Domestic policy of the George W. Bush administration

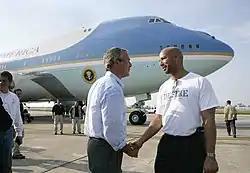
President Bush shaking hands with New Orleans Mayor Ray Nagin after viewing the devastation of Hurricane Katrina, September 2, 2005

Hurricane Katrina struck early in Bush's second term and was one of the most damaging natural disasters in U.S. history. Katrina formed in late August during the 2005 Atlantic hurricane season and devastated much of the north-central Gulf Coast of the United States, particularly New Orleans.